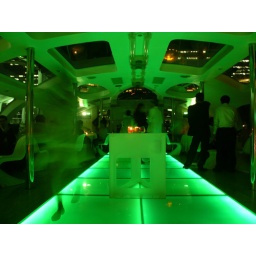
a water bus designed by Leiji Matsumoto